Zionists in Interwar Czechoslovakia

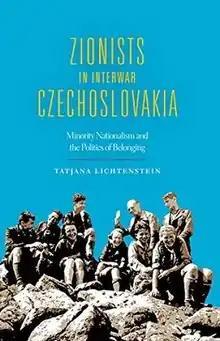
first edition cover

Zionists in Interwar Czechoslovakia: Minority Nationalism and the Politics of Belonging (2016) is a book by Tatjana Lichtenstein published by Indiana University Press. It discusses the rise of Zionism among Jews living in the First Czechoslovak Republic. Lichtenstein also challenges the Czechoslovak myth of exceptionalism by chronicling the constant accusations faced by Jews that they lacked national patriotism towards Czechoslovakia. The book received positive reviews.